Seven Swords

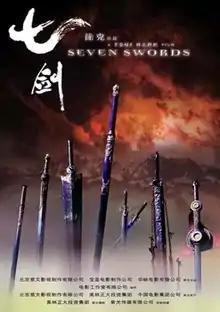
Theatrical poster

Seven Swords is a 2005 "wuxia" film produced and directed by Tsui Hark, starring Donnie Yen, Leon Lai, Charlie Yeung, Sun Honglei, Lu Yi and Kim So-yeon. An international co-production between Hong Kong, China, South Korea and the Netherlands, the story is loosely adapted from Liang Yusheng's novel "Qijian Xia Tianshan" and is completely unrelated to the novel except for some characters' names. "Seven Swords" was used as the opening film to the 2005 Venice Film Festival and as a homage to Akira Kurosawa's 1954 film "Seven Samurai".